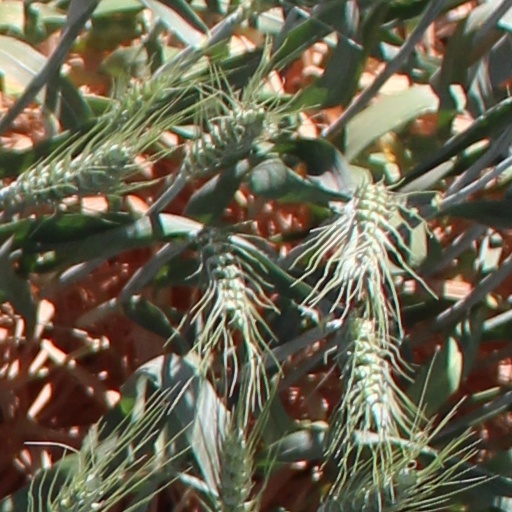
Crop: wheat